Dream Within a Dream Tour

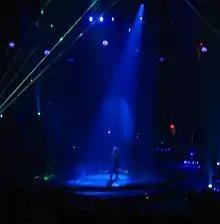
Faraway image of a female performer. She is walking through a water screen that is falling from the ceiling. A blue spotlight is on her. She is wearing blue jeans and a plastic cowboy hat. Green laser lights surround the stage.

The show began with a woman dressed in an 18th-century white nightgown who talked to the audience briefly before disappearing. There was a video introduction in which different people told their dreams. At the end of the video, Spears appeared sleeping in a bubble. A platform with a wheel attached rose several feet above the ground, and she appeared strapped to it while wearing a black ensemble. She started rotating in a similar way to a target girl while starting to perform "Oops!...I Did It Again" with her dancers. "(You Drive Me) Crazy" was performed next with Spears captured by her dancers. She left the stage for a costume change while her dancers performed. "Overprotected" was performed next with Spears (dressed in a futuristic version of one of Elvis Presley's jumpsuit) surrounded by laser lights. The video backdrop showed images of a bald Spears, with her hair growing as the song went along. The next section began with an interlude of actor Jon Voight, portraying the singer's father, telling a story to a young Spears, played by Ashley Edner, before a giant musical box was raised, and Spears emerged from the middle as a ballerina to perform "Born To Make You Happy". She tore off her tutu and put on a long white satin cote to perform "Lucky" while confetti was shot. The medley ended with a performance of "Sometimes" for which she donned a bathrobe.